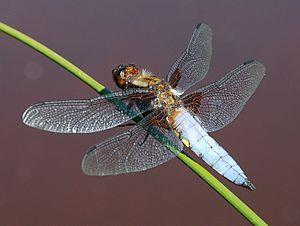
Libellule (odonatoptères) Platetrum depressum (mâle) En Belgique à la réserve naturelle Marie Mouchon Ciney (Chapois
La liste ci-dessous recense les 58 espèces de libellules observées en Bretagne. Le territoire considéré correspond aux départements de la Bretagne historique, soit les Côtes-d'Armor, le Finistère, l’Ille-et-Vilaine, la Loire-Atlantique et le Morbihan.
Ciney est une ville francophone de Belgique située en Région wallonne dans la province de Namur.
La réserve naturelle domaniale de Marie Mouchon est une réserve naturelle située près de la ville de Ciney en Belgique.